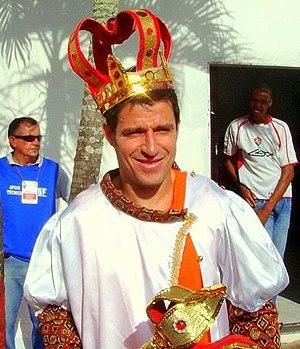
Ramon Menezes Hubner est un footballeur brésilien né le 30 juin 1972.